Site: brandenburg
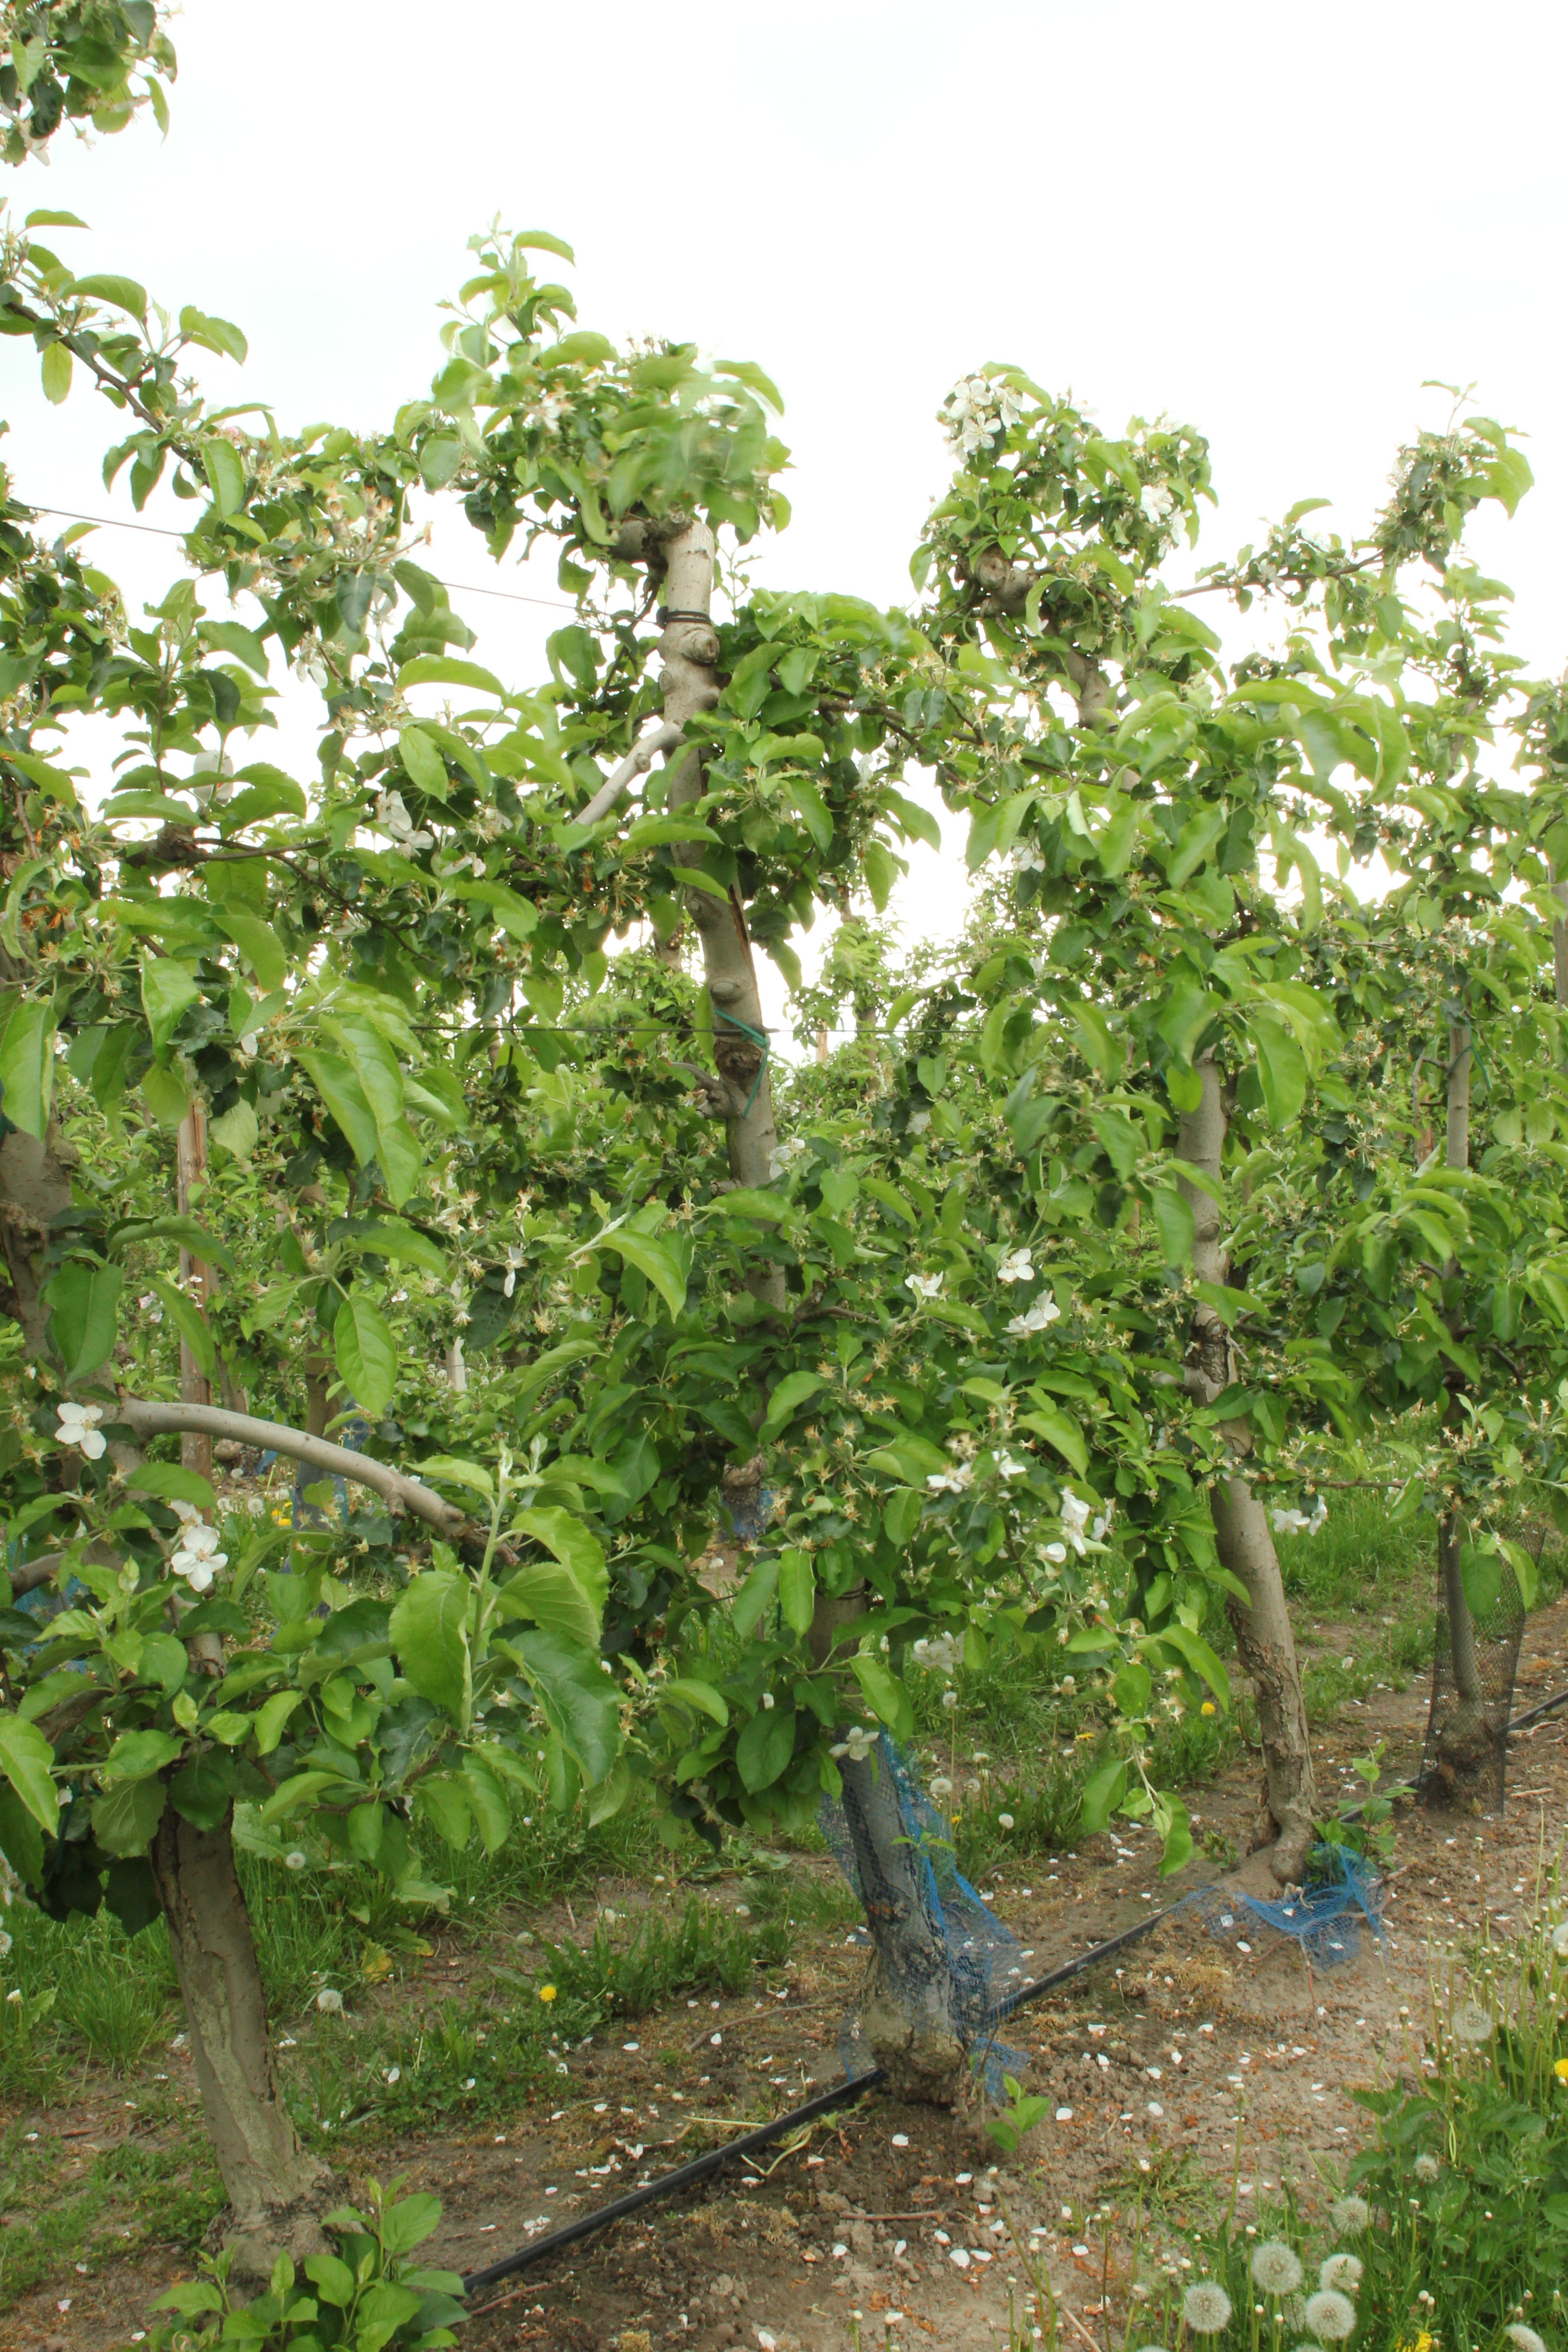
Growth stage (BBCH 67): Flowering